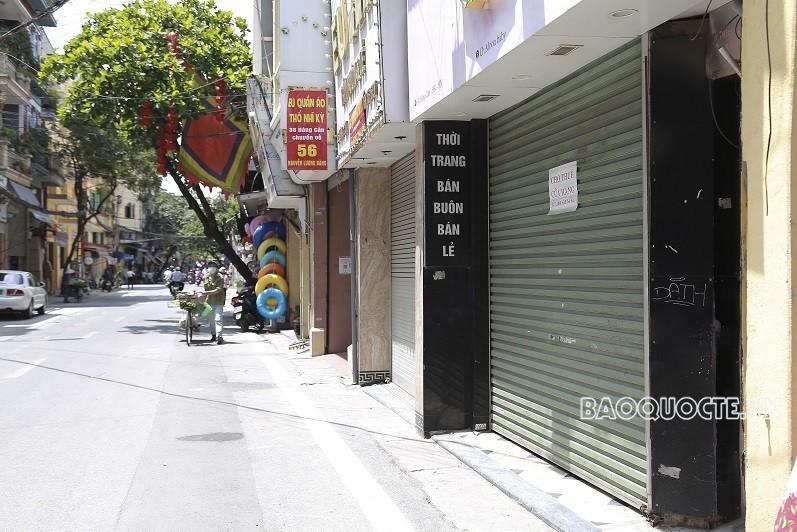
có một vài chiếc phao xuất hiện ở sau lưng của người đang dắt xe đạp